2015 Copenhagen shootings

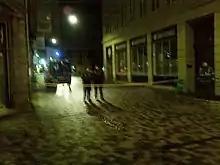
Købmagergade cordoned off by the police east of the Great Synagogue three hours after the shooting

Swedish cartoonist Lars Vilks had been the subject of death threats from Islamic extremists in the wake of the controversy over his drawings of Muhammad in 2007. On 14 February 2015 at 15:00 CET, an event titled "Art, Blasphemy and Freedom of Expression" took place at Krudttønden cultural centre at Østerfælled Torv in the Østerbro district of Copenhagen, the capital of Denmark. The debate, organized by the Lars Vilks Committee, was scheduled to include discussion on the attack in January against the French satirical weekly "Charlie Hebdo".